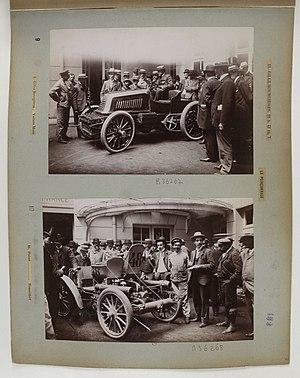
L'Automobile Club de France est un club privé français, réservé exclusivement aux hommes, fondé le 12 novembre 1895 et situé hôtel de Plessis-Bellière 6-8 place de la Concorde, dans le 8ᵉ arrondissement à Paris. Il est géré par la société de gestion de l'automobile club de France. Il est le plus ancien automobile club au monde.
Paris-Berlin est une course automobile organisée par l'Automobile Club de France, du 27 au 29 juin 1901, sur une distance de course de 1 105 kilomètres. Elle est considérée comme étant le VIᵉ Grand Prix automobile de l'A.C.F.. L'organisent conjointement les Automobile Club de France et d'Allemagne.